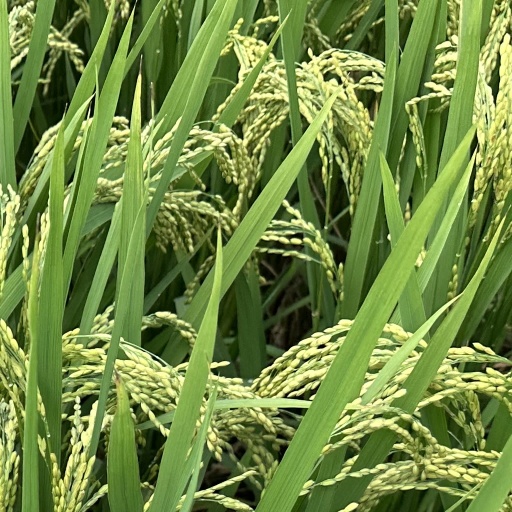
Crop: rice